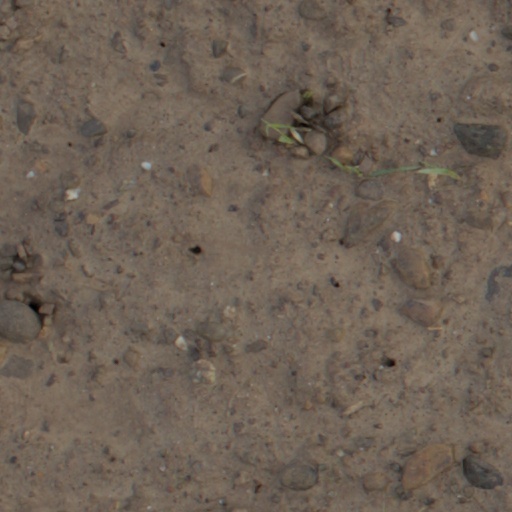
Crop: wheat